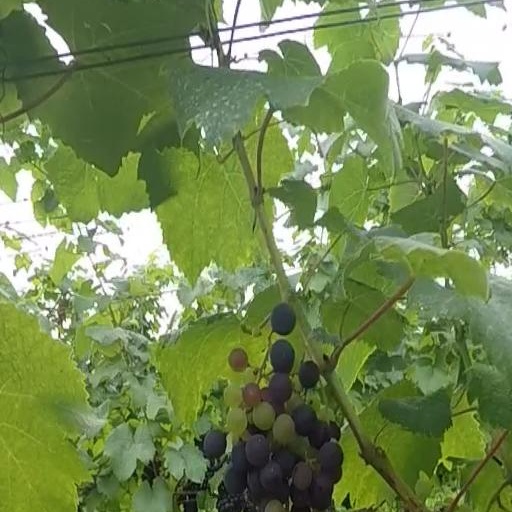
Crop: grape